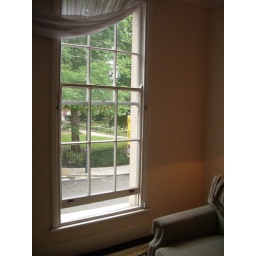
window in living room/1st fllor bed